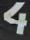
Number: 4